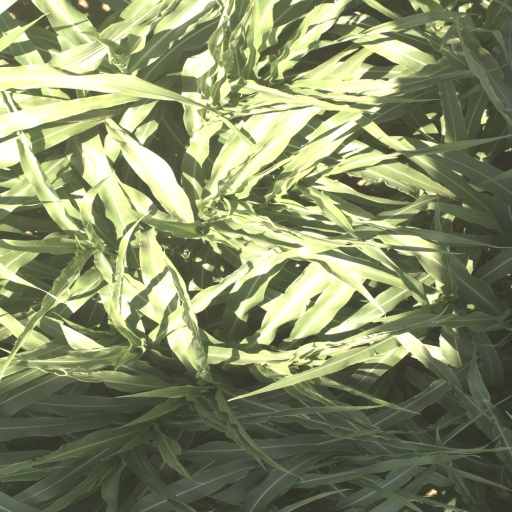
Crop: sorghum